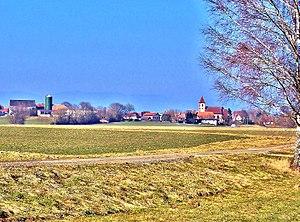
Panorama sur le village de Novillard. Territoire de Belfort
Novillard est une commune française située dans le département du Territoire de Belfort en région Bourgogne-Franche-Comté. Elle faisait partie du canton de Danjoutin jusqu'en 2015, et fait désormais partie du canton de Grandvillars. Ses habitants sont appelés les Novelais.